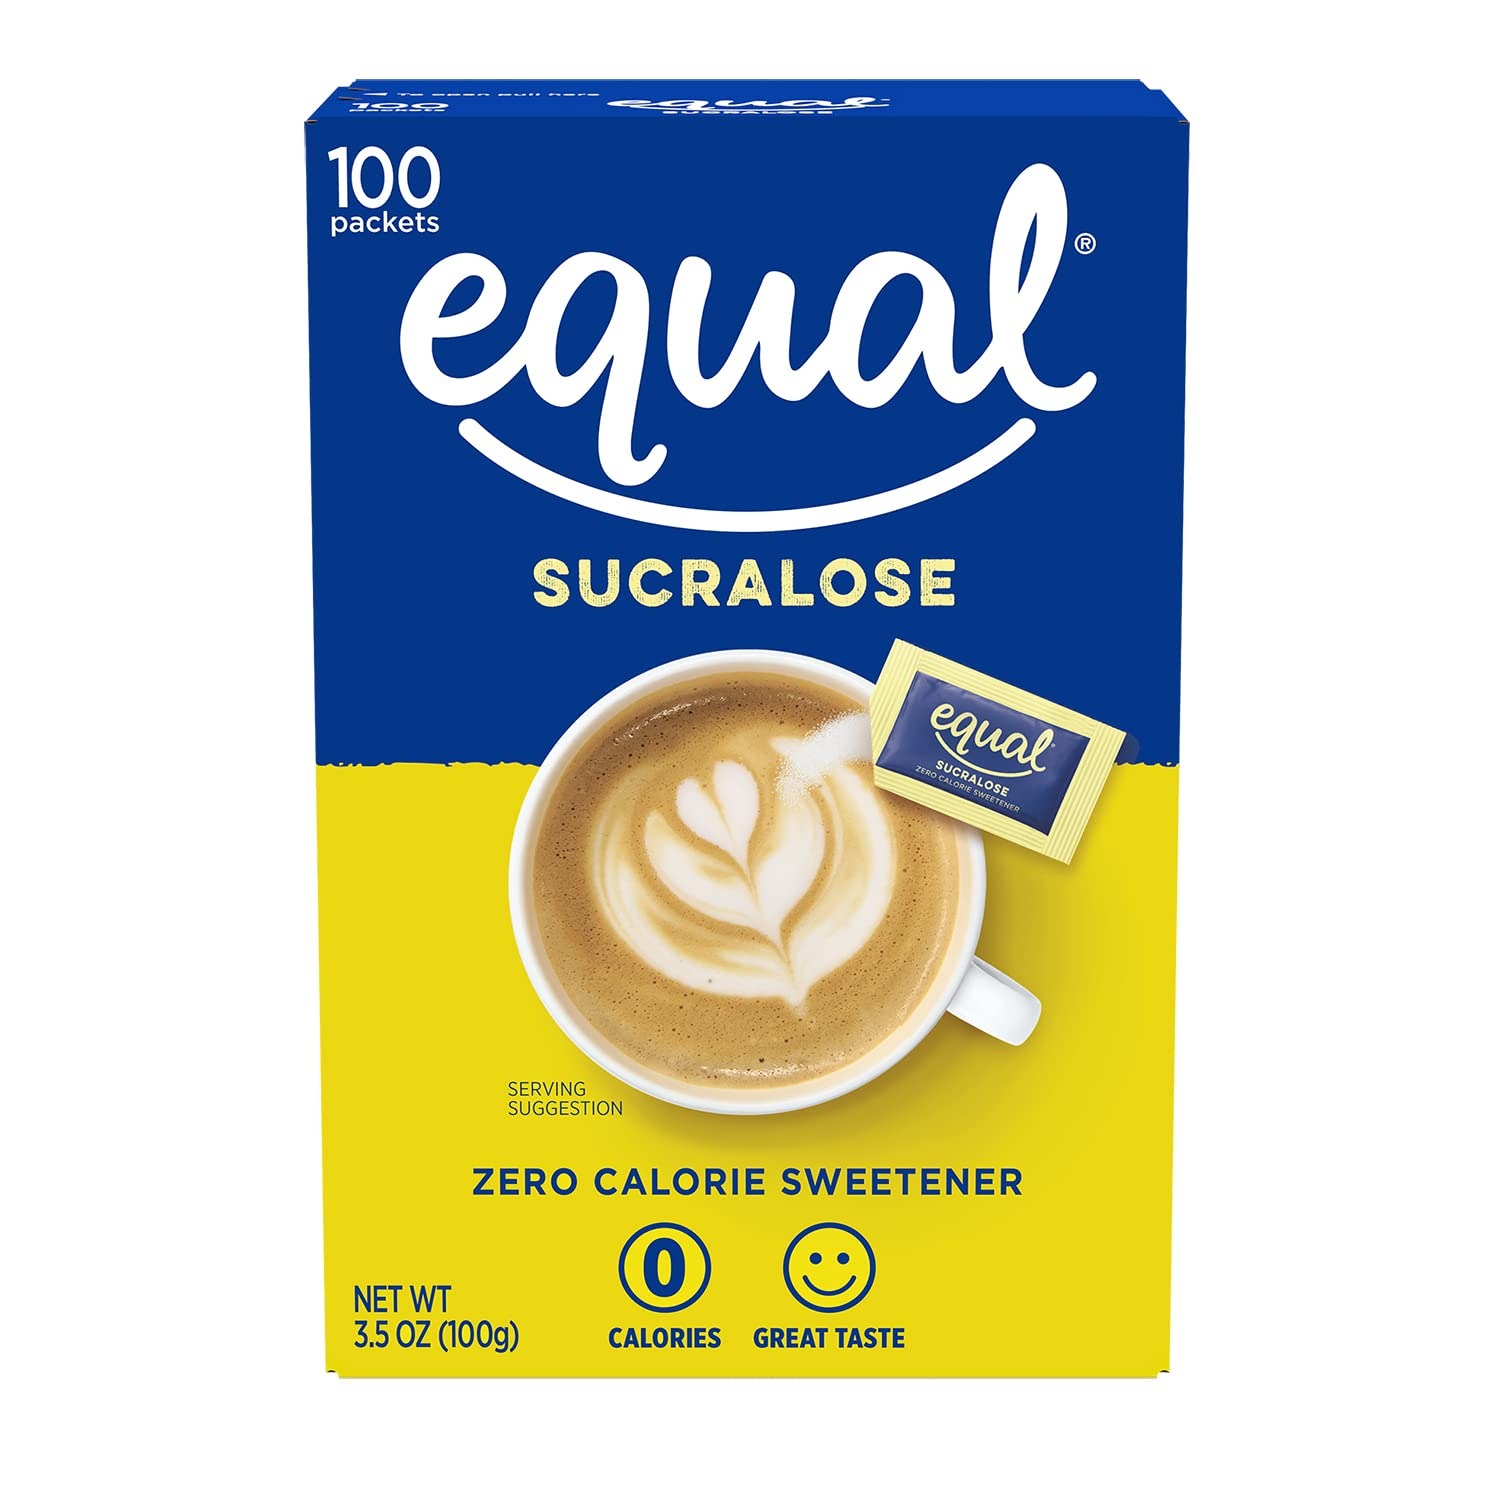
Item Name: EQUAL Yellow Zero Calorie Sweetener, Sucralose Sugar Substitute, Zero Calorie Sugar Alternative Sweetener Packets, Sugar Alternative, 100 Ct (Pack of 1)
Bullet Point 1: SWEET ALTERNATIVE: Powdered Sucralose Sweetener provides a deliciously sweet taste without compromising on flavor.
Bullet Point 2: ZERO CALORIE SWEETENER: Savor guilt-free sweetness with Equal Yellow calorie free sweetener. Enjoy your favorite treats without worries, embracing a zero calorie alternative that maintains impeccable taste.
Bullet Point 3: SWEETENER PACKETS: Conveniently sweeten beverages like coffee and tea, as well as a variety of recipes, ensuring precise sweetness without the hassle of measuring.
Bullet Point 4: GREAT FOR BUSINESS: Tailored for businesses, offices, and extensive usage ensuring uninterrupted sweetness. Whether for your café, restaurant, or workplace, relish the ease of abundant supply for all your sweetening needs
Bullet Point 5: SUGAR SUBSTITUTE: Sugar substitute has the same sweetness as two teaspoons of traditional sugar, offering a guilt-free sugar alternative.
Value: 3.5
Unit: Ounce

Price: 9.2